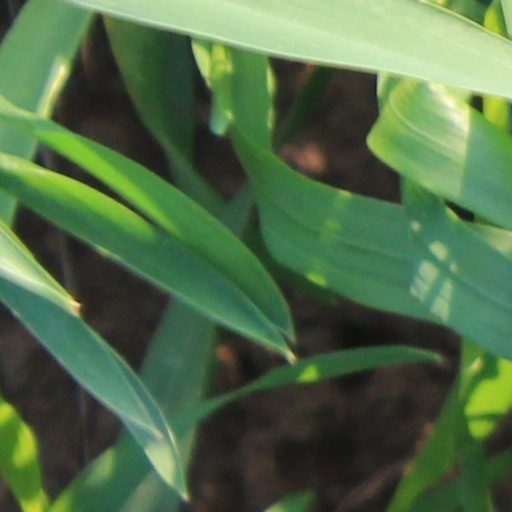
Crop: wheat